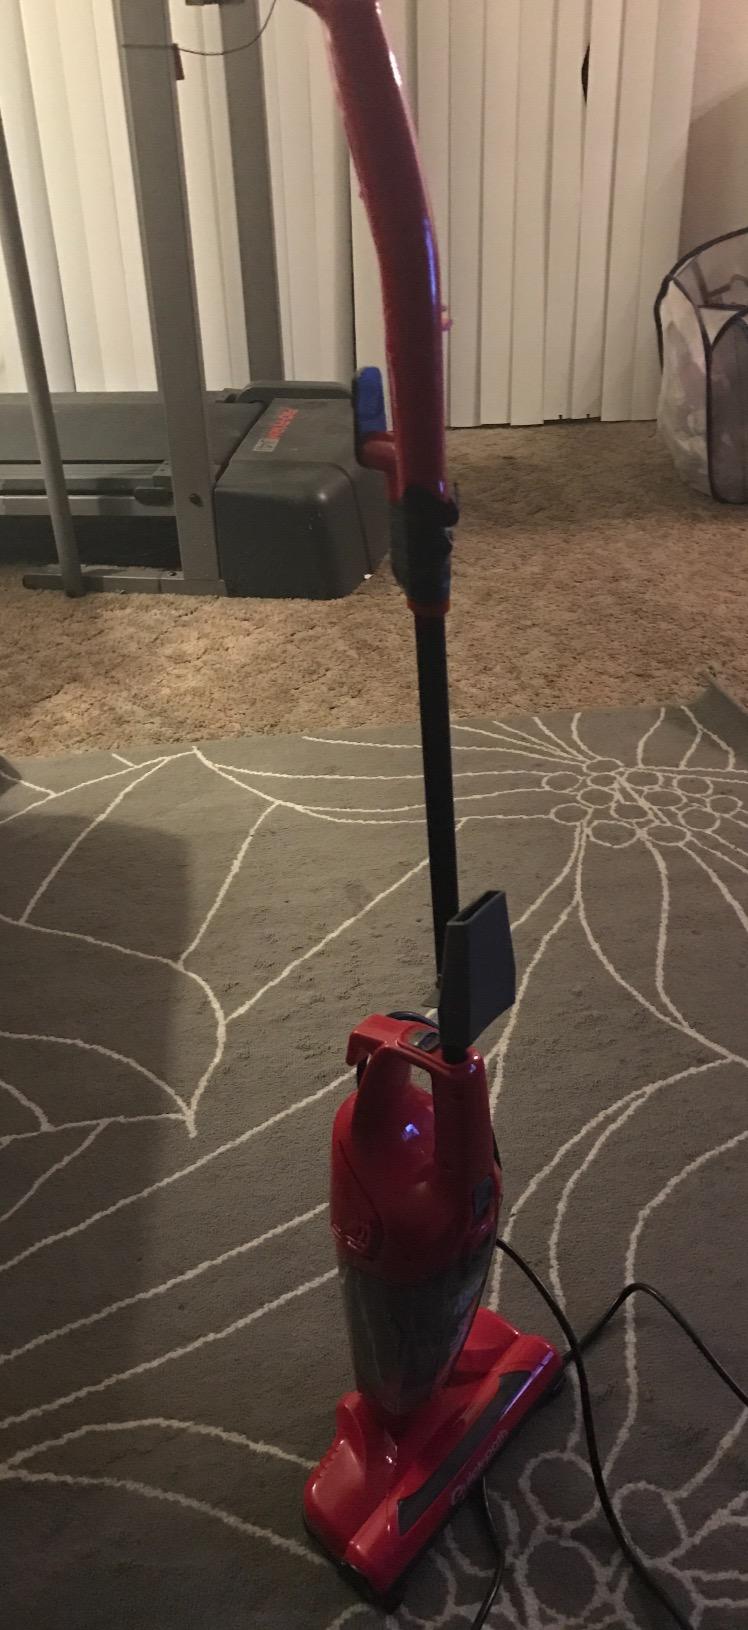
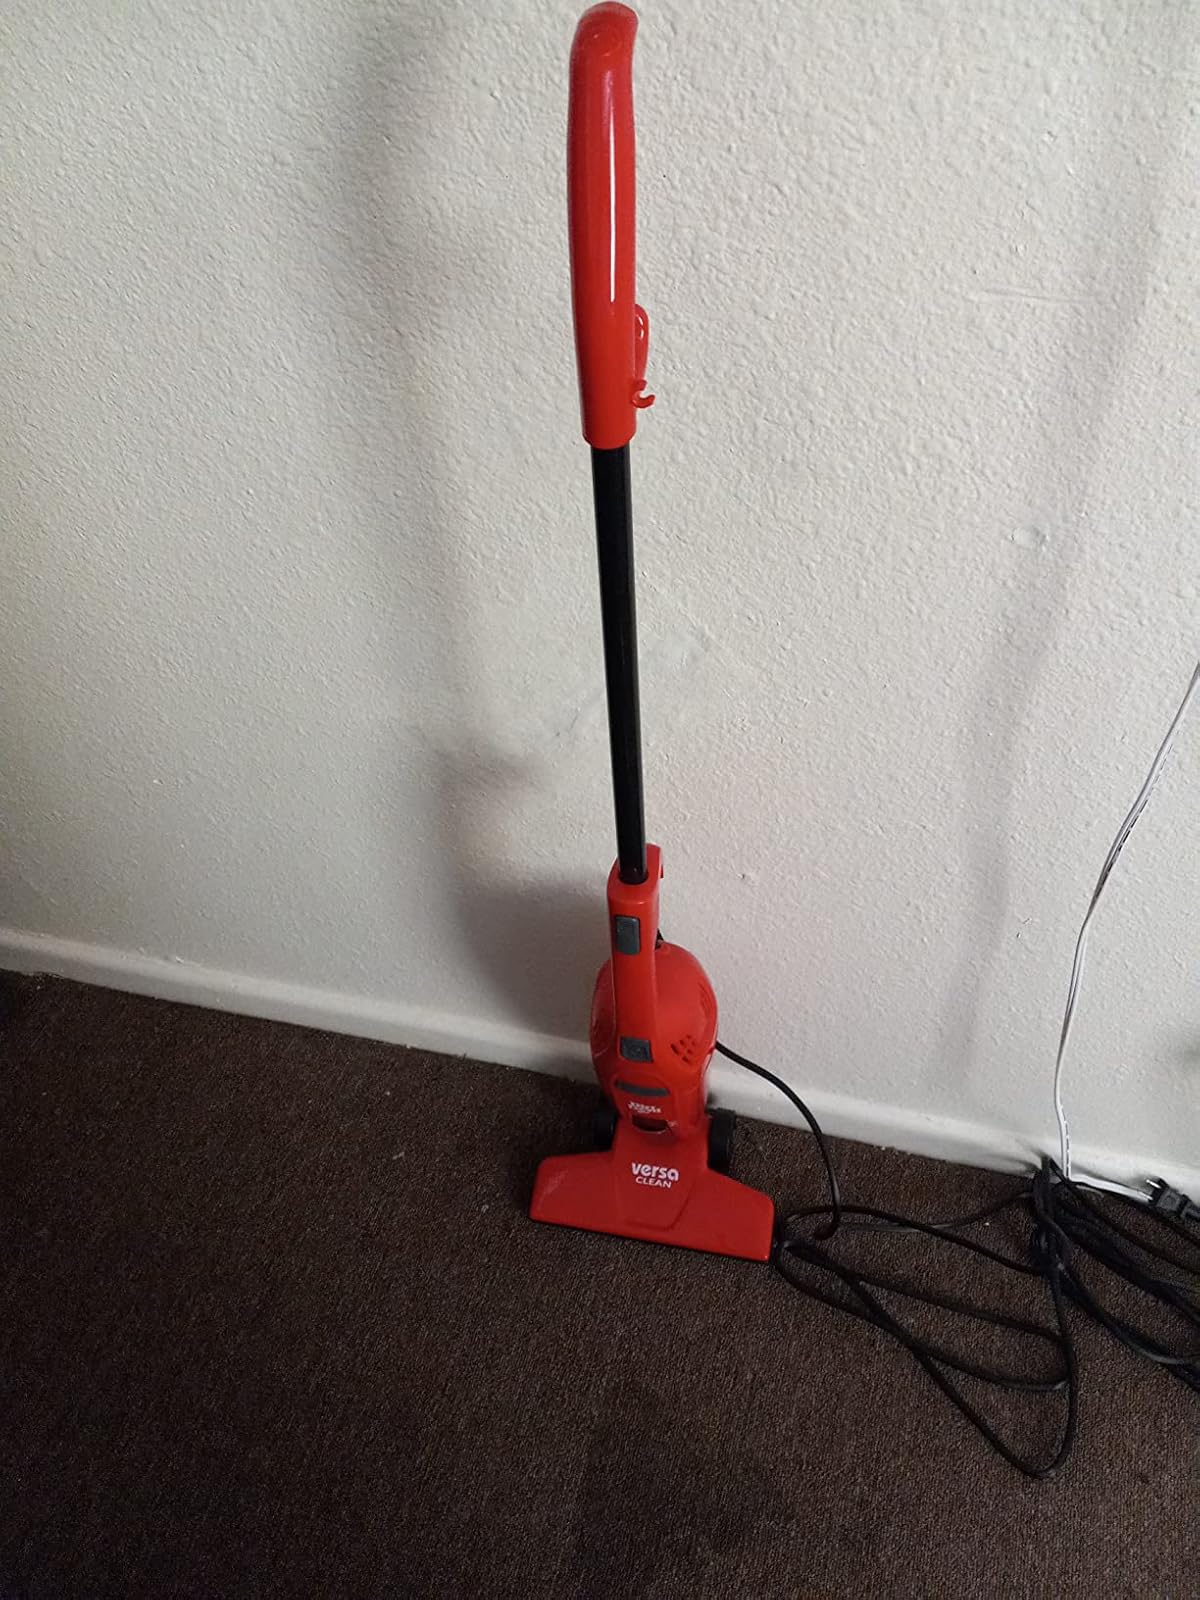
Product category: items_vacuum
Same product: no